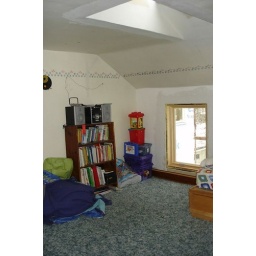
E's room. We moved the skylight from the kitchen and put in this big window as an egress.